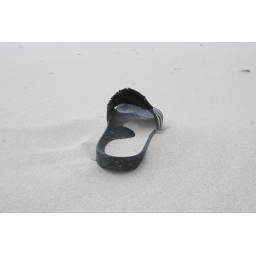
me and stephanie fell asleep on the beach and the sand starting taking over my sandal